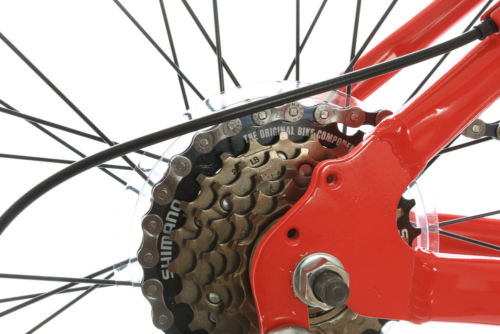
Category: bicycle